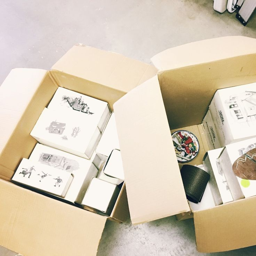
only a box and a half left to post .